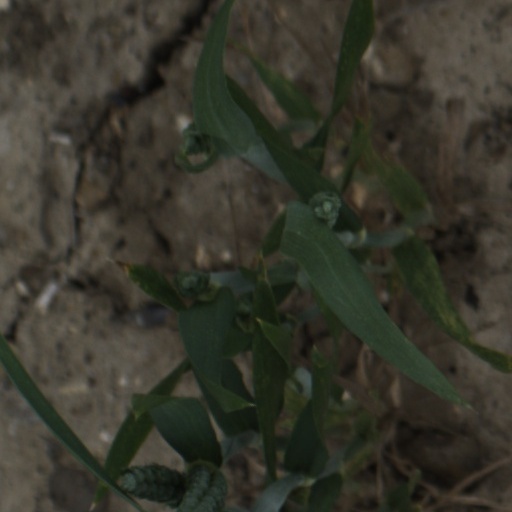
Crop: wheat